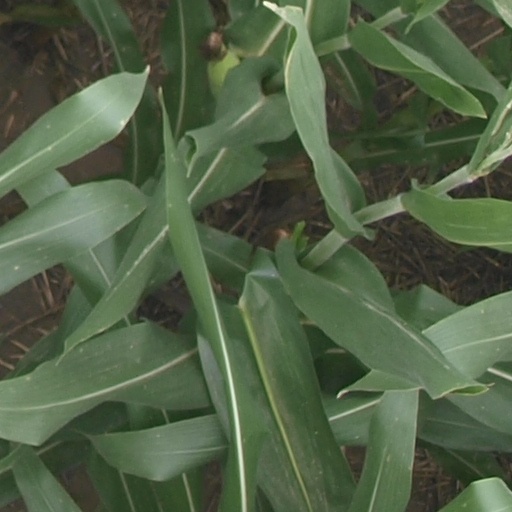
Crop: maize; corn